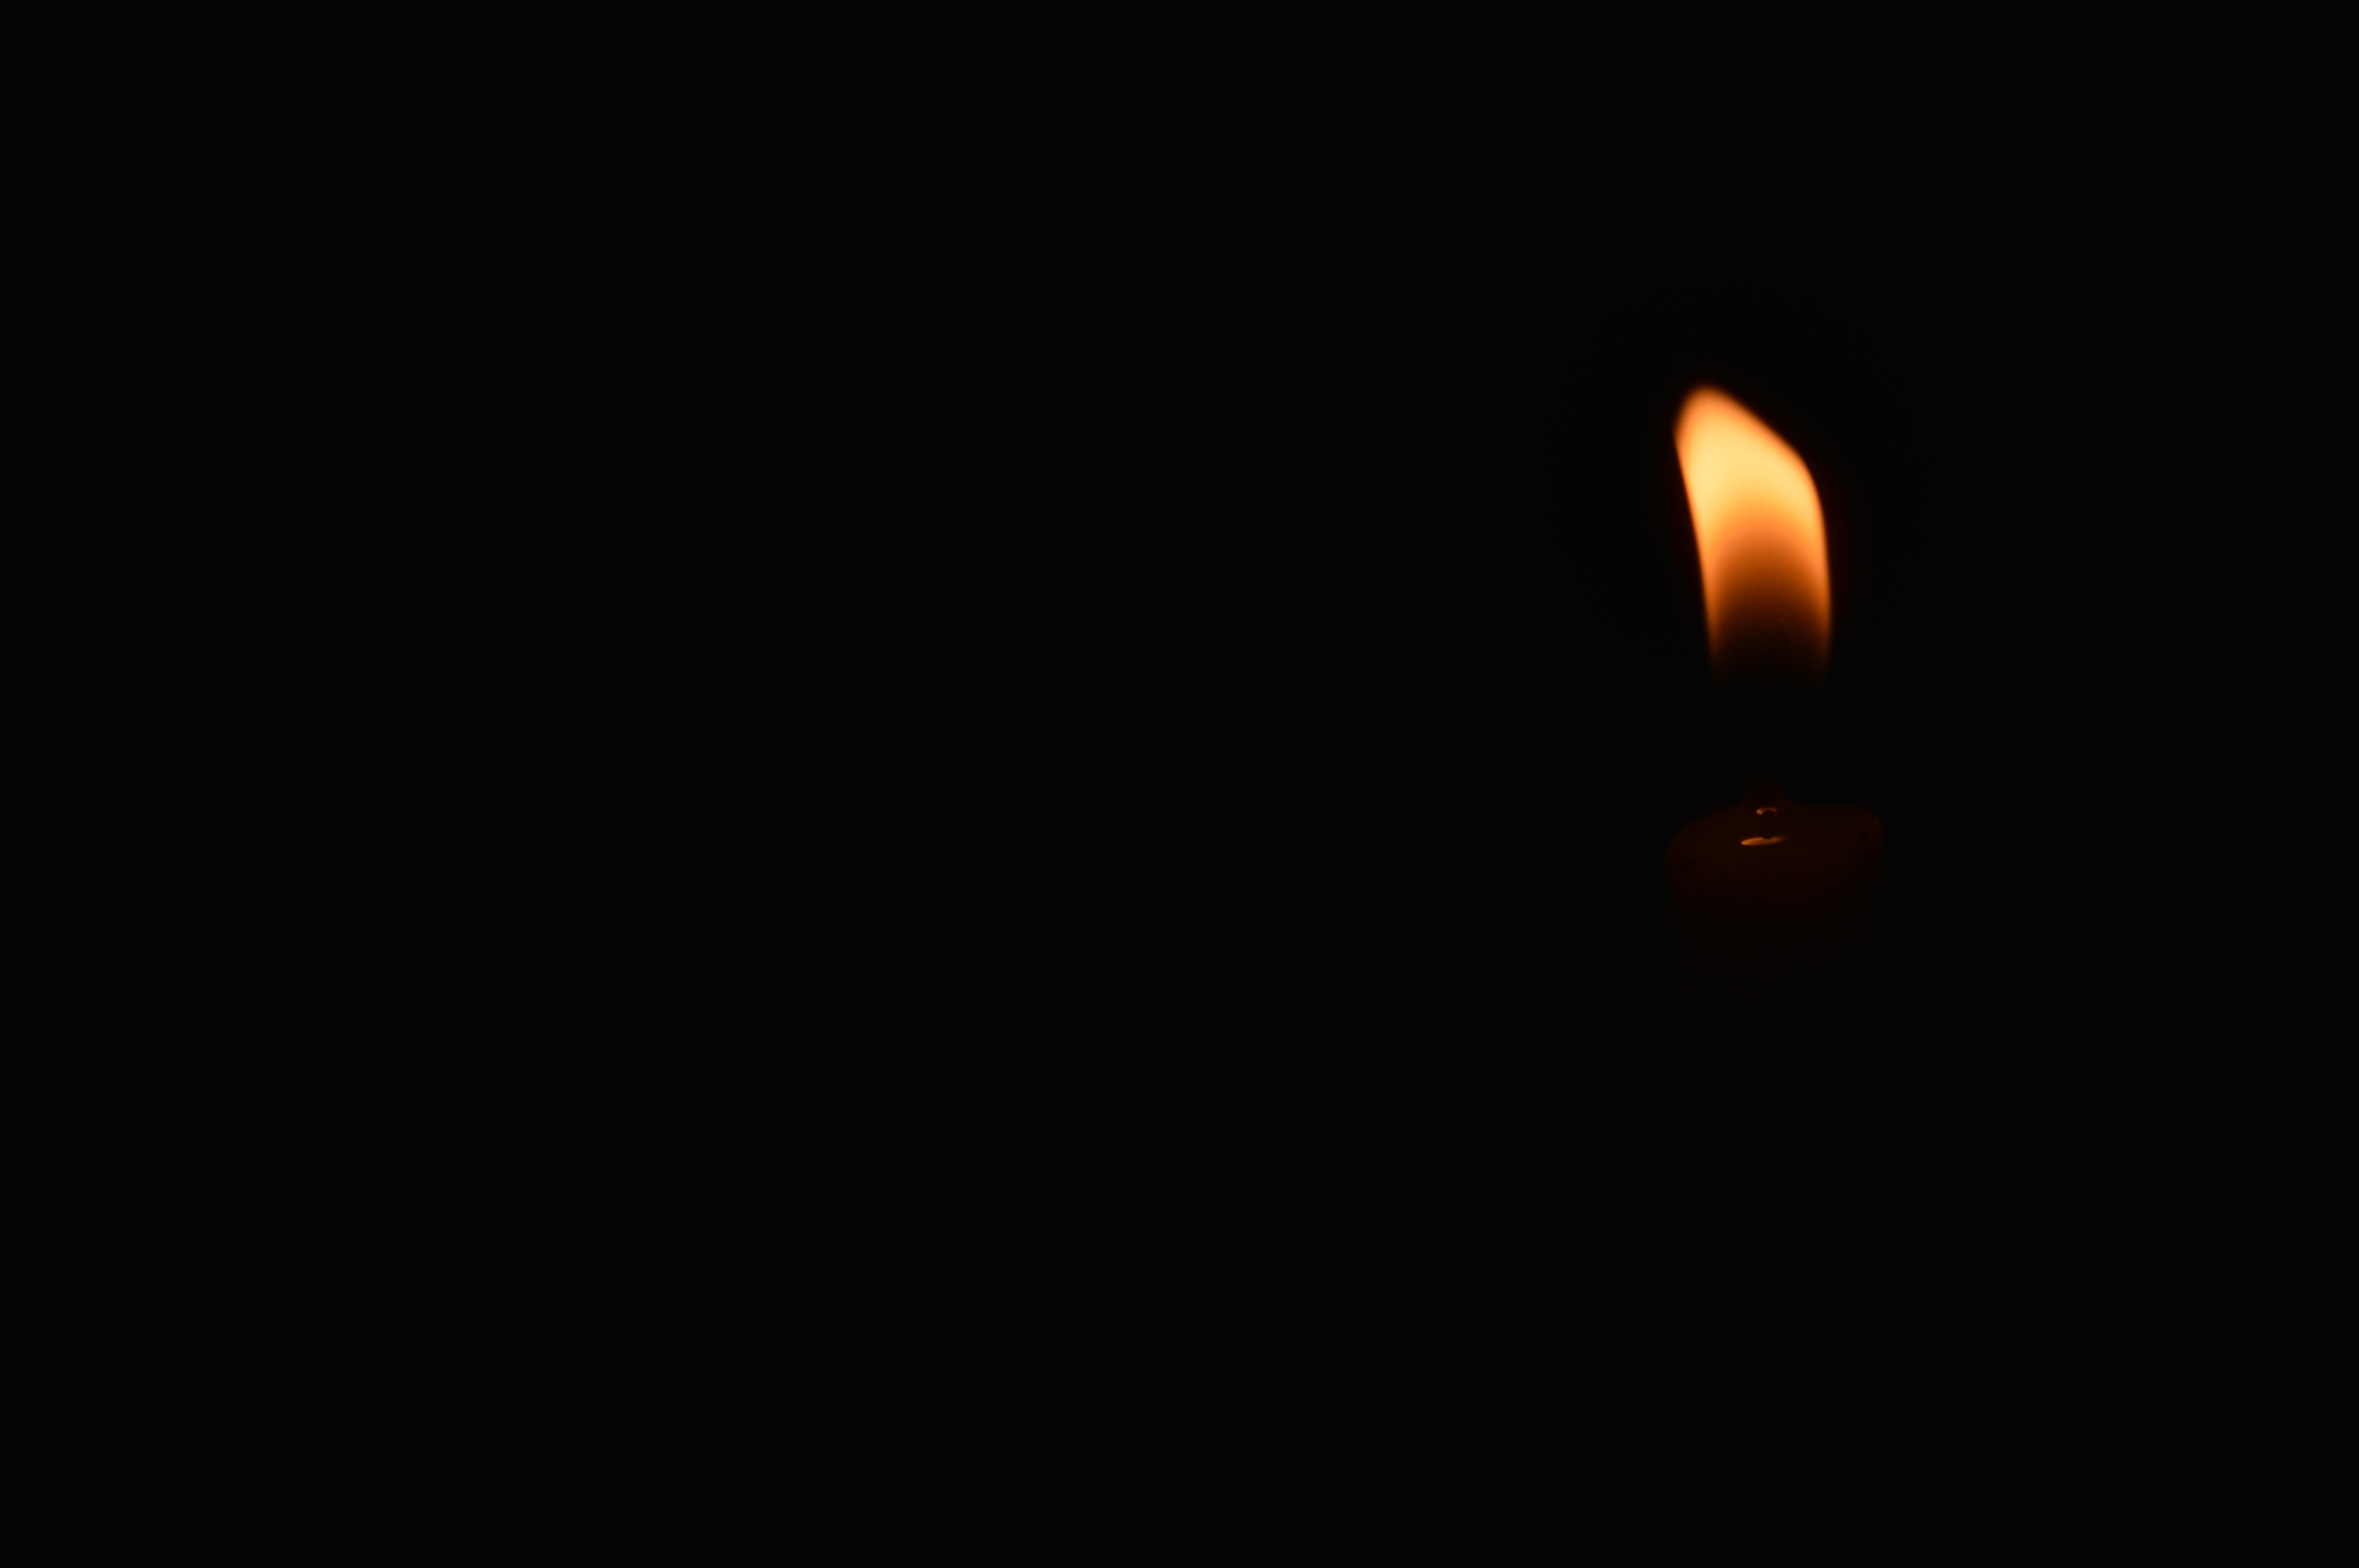
light, glowing, night, warm, dark, celebration, orange, red, symbol, flame, fire, glow, darkness, black, yellow, candle, lighting, heat, energy, flaming, burning, bright